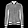
Label: Coat